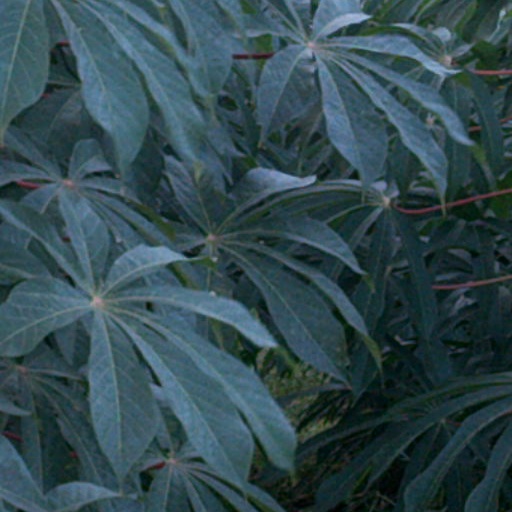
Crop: cassava